Yahikoyama Ropeway

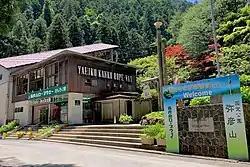
Sanroku Station, June 2020

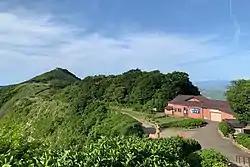
Sancho Station, June 2020

The is a Japanese aerial lift line in Yahiko, Niigata. This is the only line operates. The company is a subsidiary of Juraku, which operates hotels and restaurants. Opened in 1958, the line climbs of . There is Panorama Tower at the summit, a tower with the observatory that moves like a rotating elevator. The observatory has a view of Sado Island on a clear day.